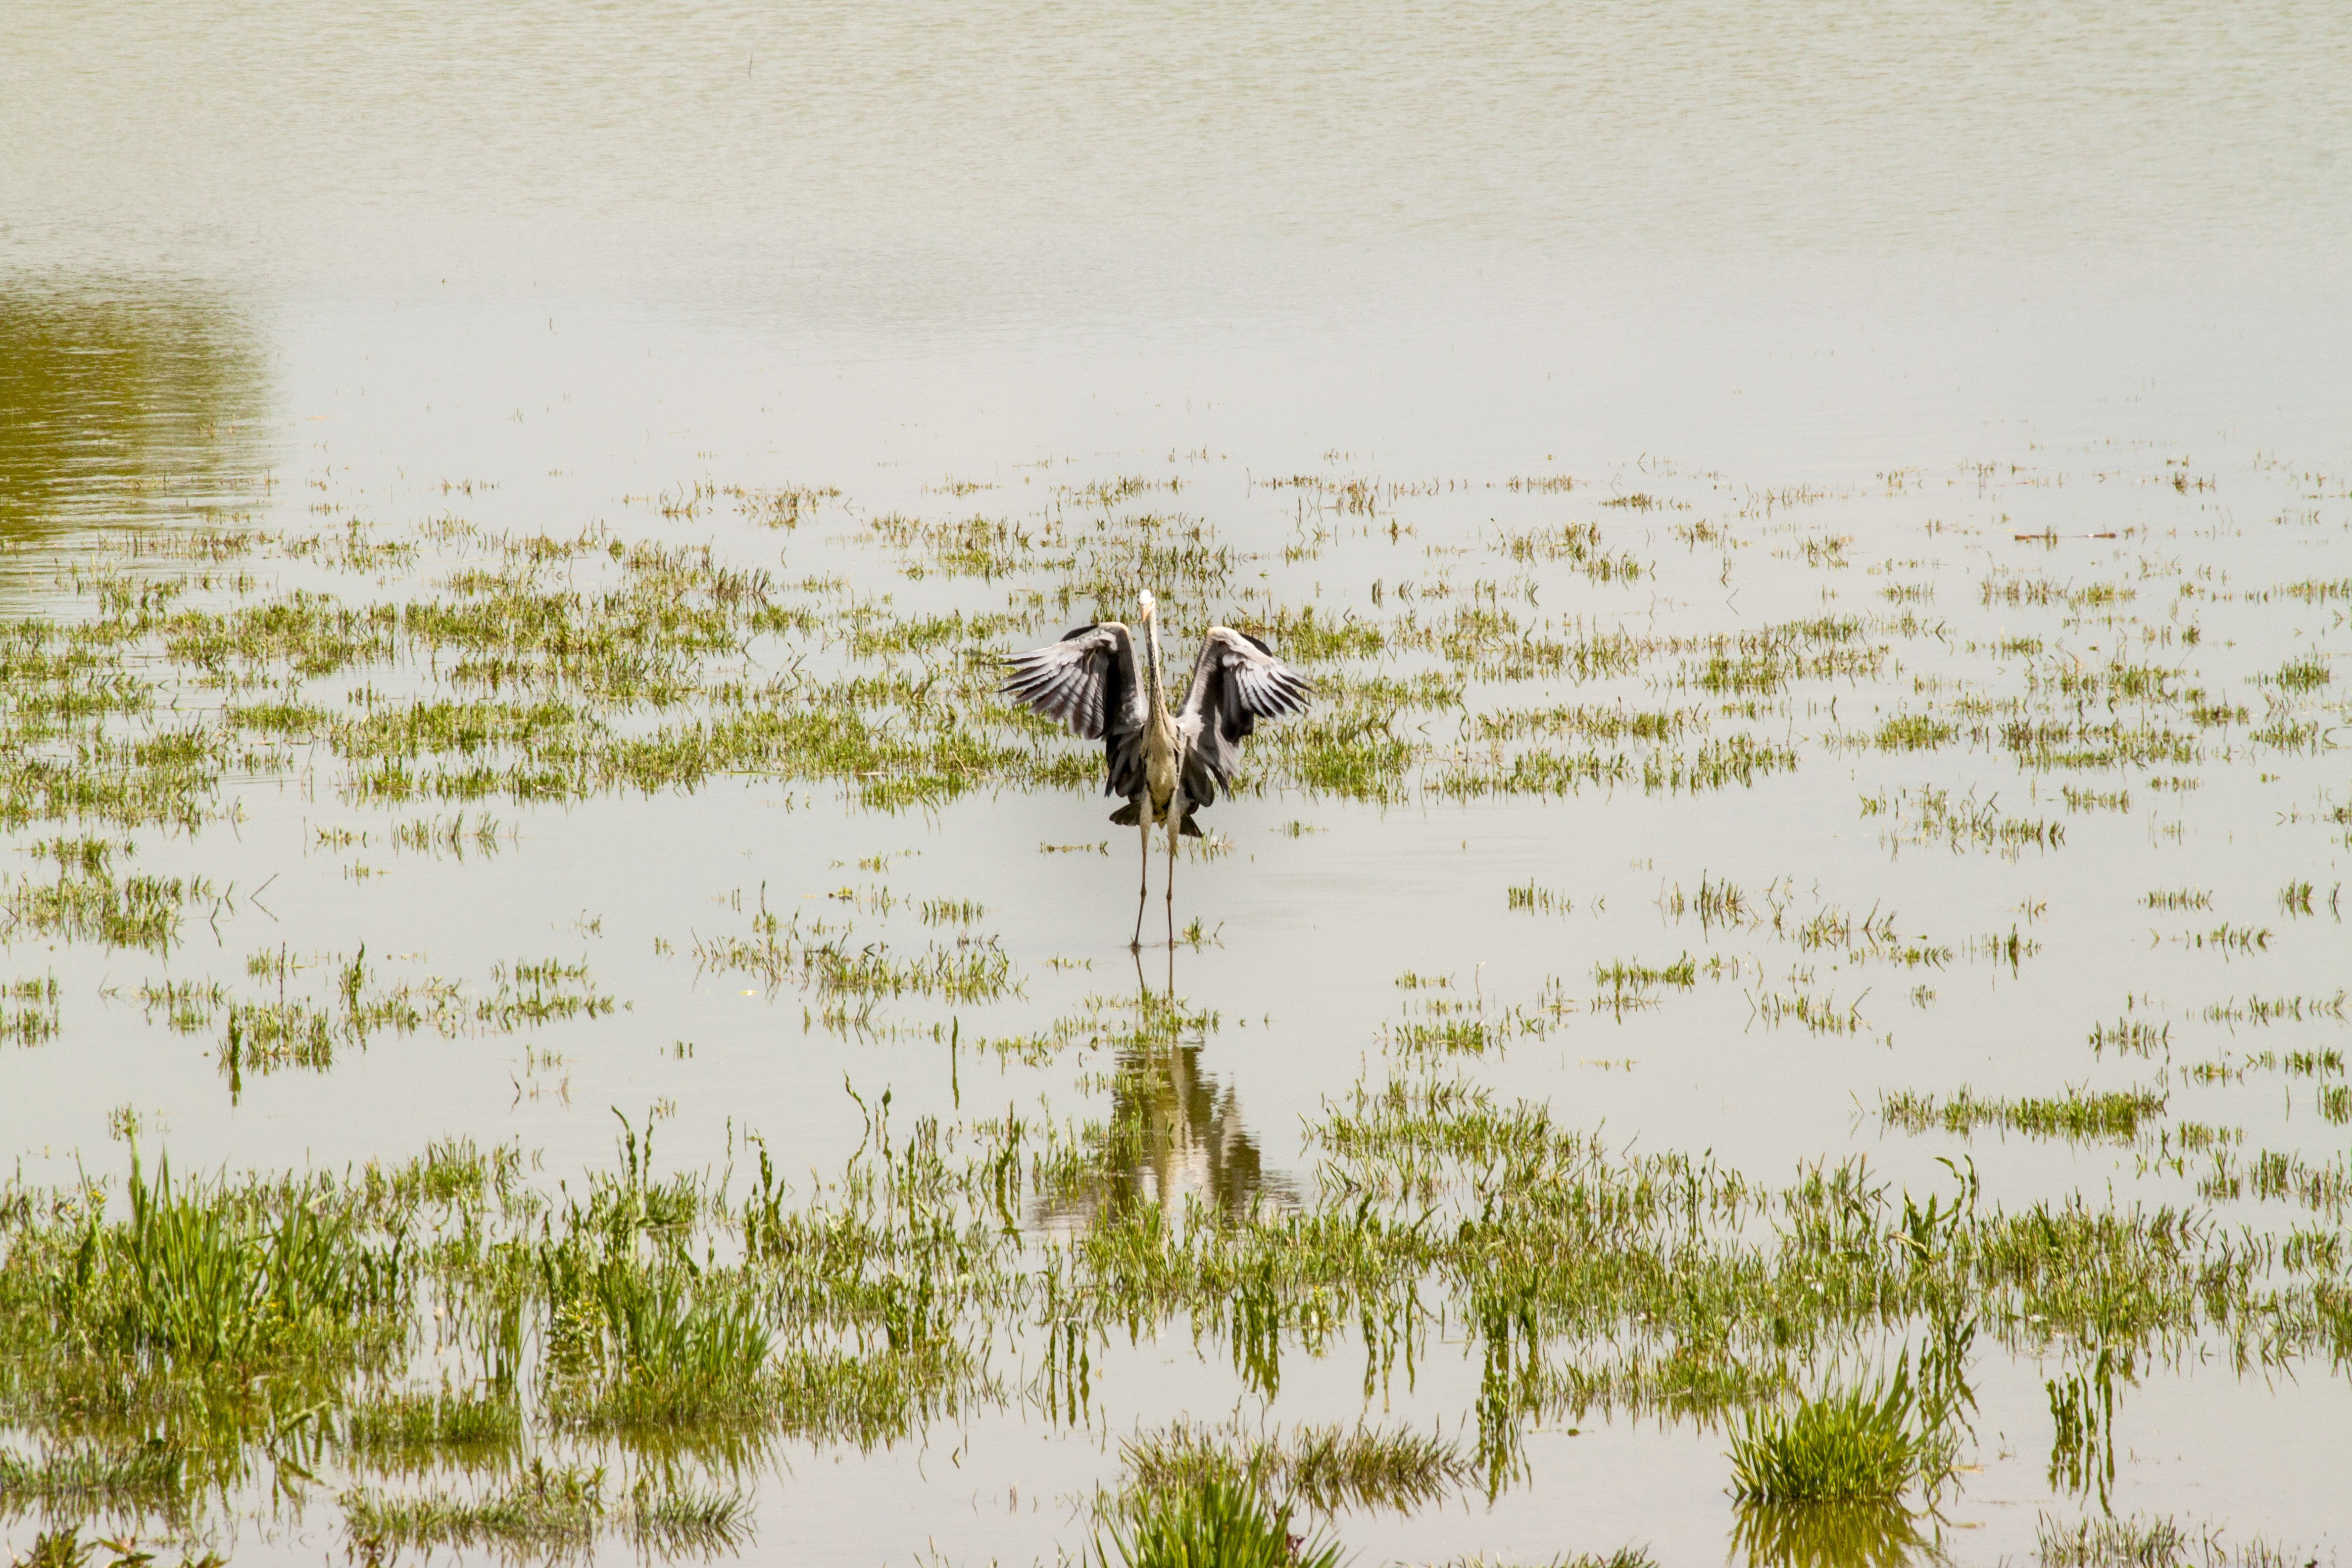
marsh, swamp, bird, wildlife, fauna, wetland, eastern, habitat, heron, water bird, grey heron, ecosystem, tundra, natural environment